Kabwe mine

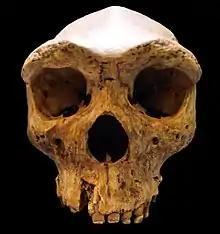
Replica of Kabwe 1

In 1921, two miners discovered a fossilised skull and some other human remains in the mine."" The bones were sent to the London Museum of Natural History, and Arthur Smith Woodward published a paper naming the new human precursor "Homo rhodesiensis." This fossil was the first remains of an extinct human relative to be found in Africa. The species was later determined to be "Homo heidelbergensis."